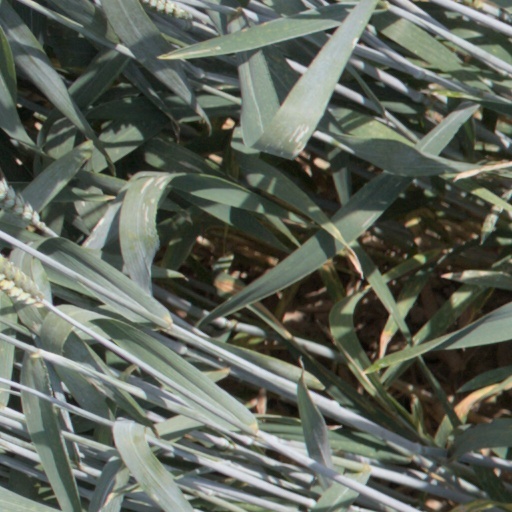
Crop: wheat